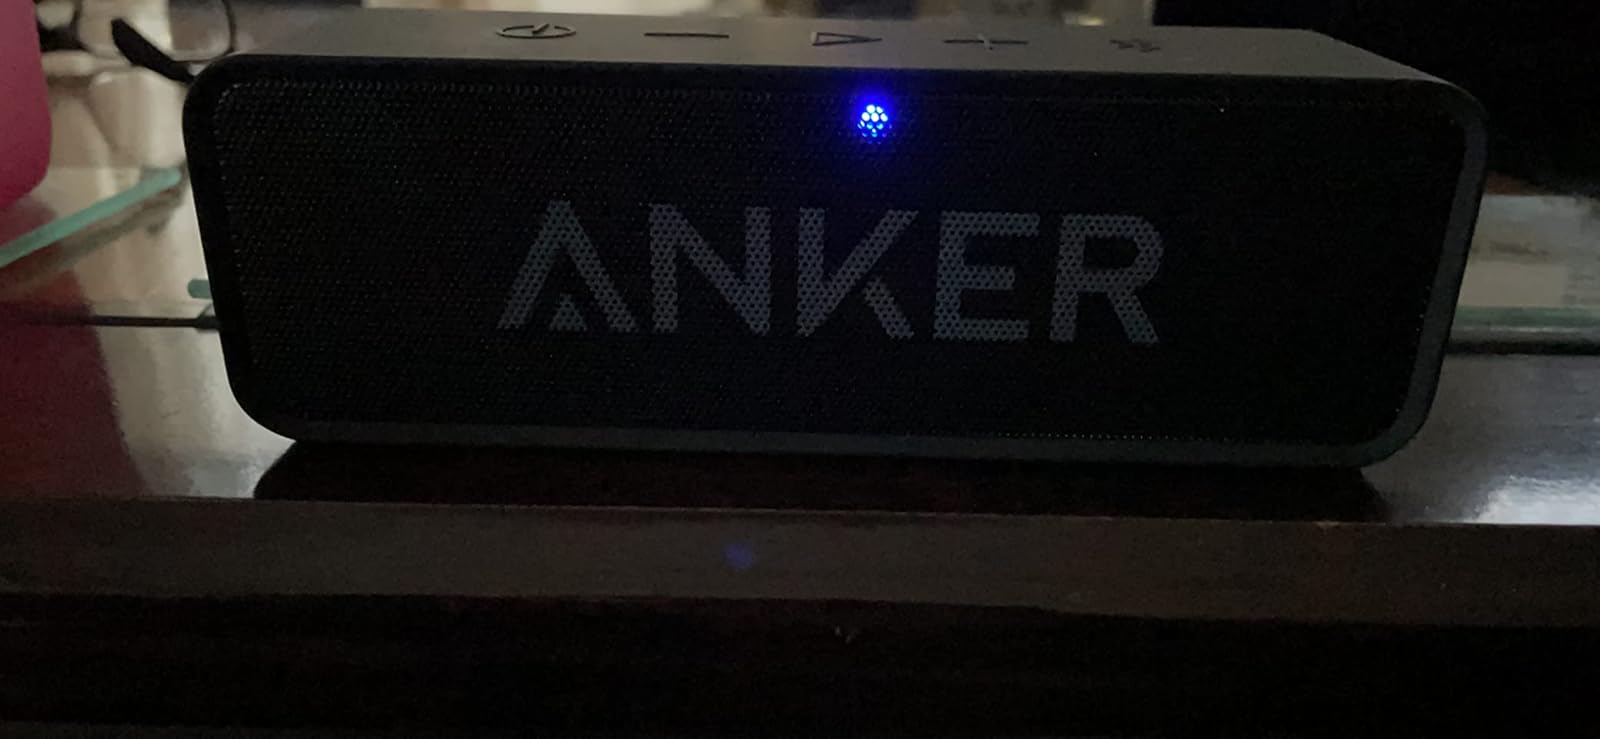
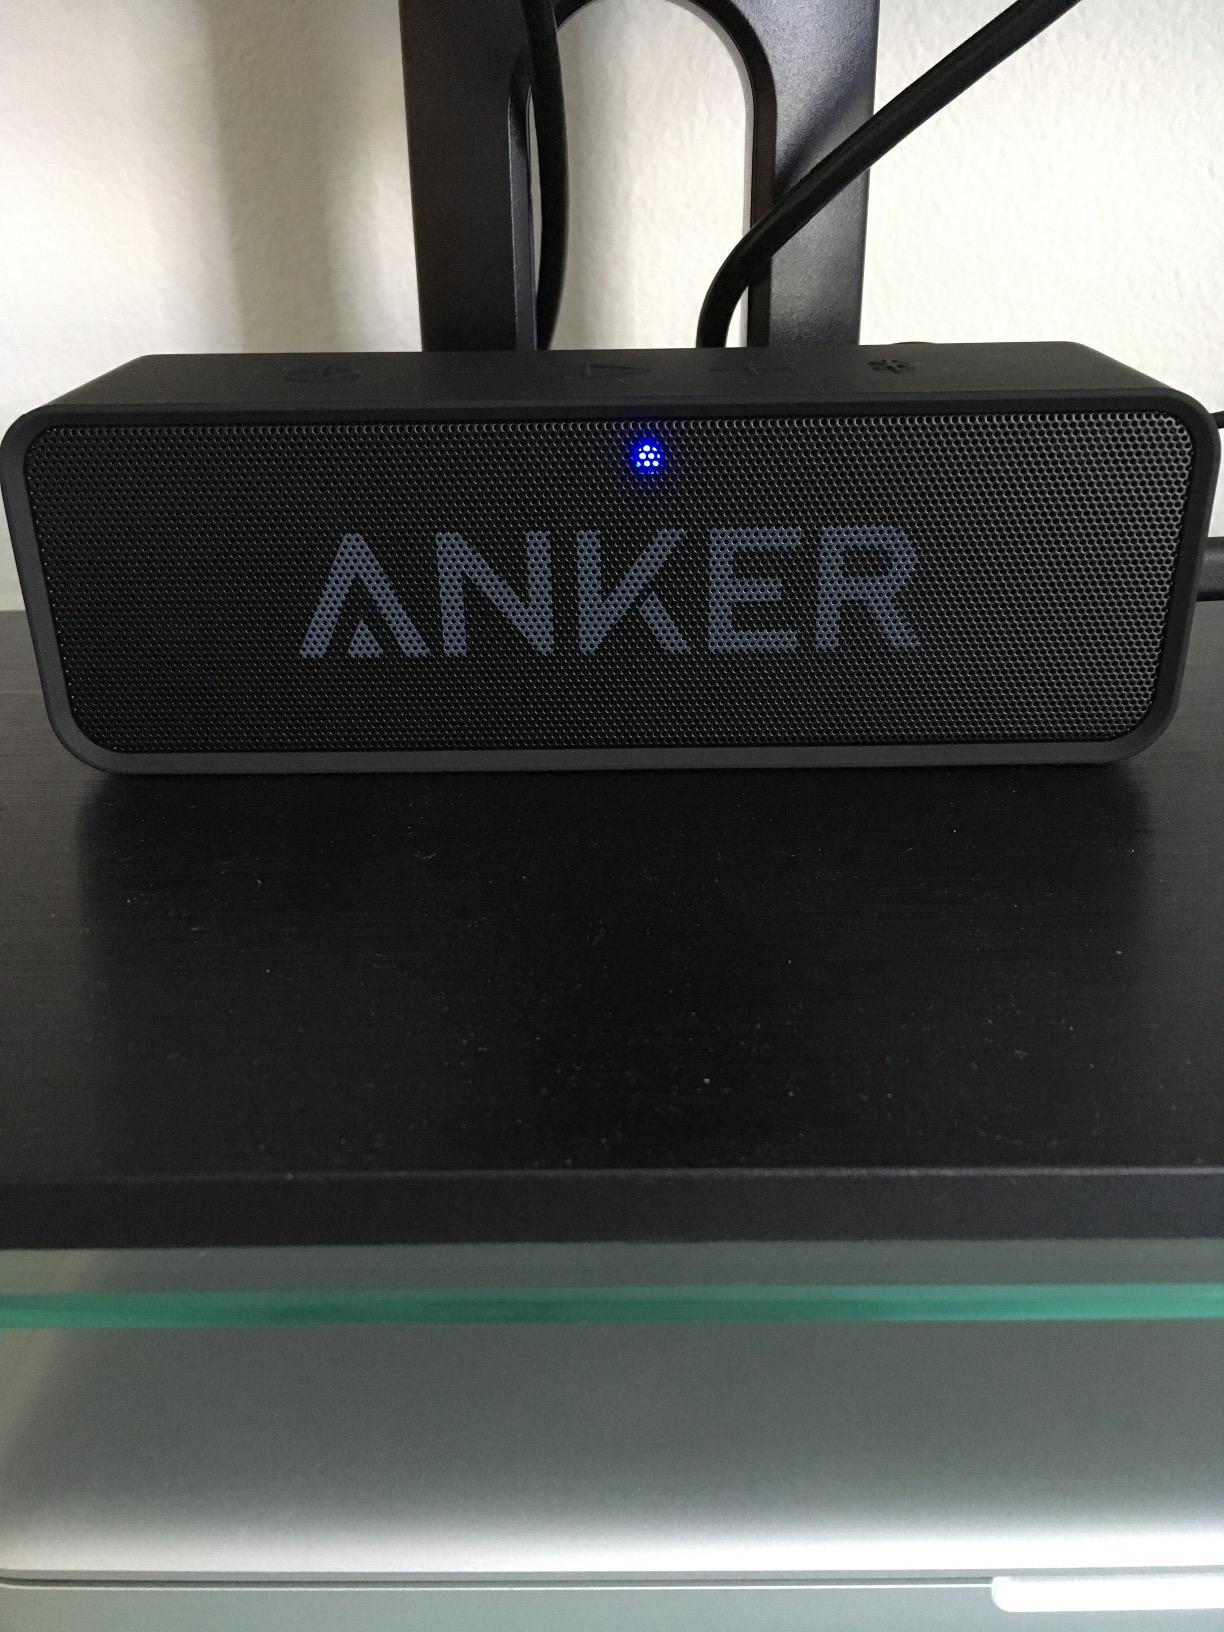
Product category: speaker
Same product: yes